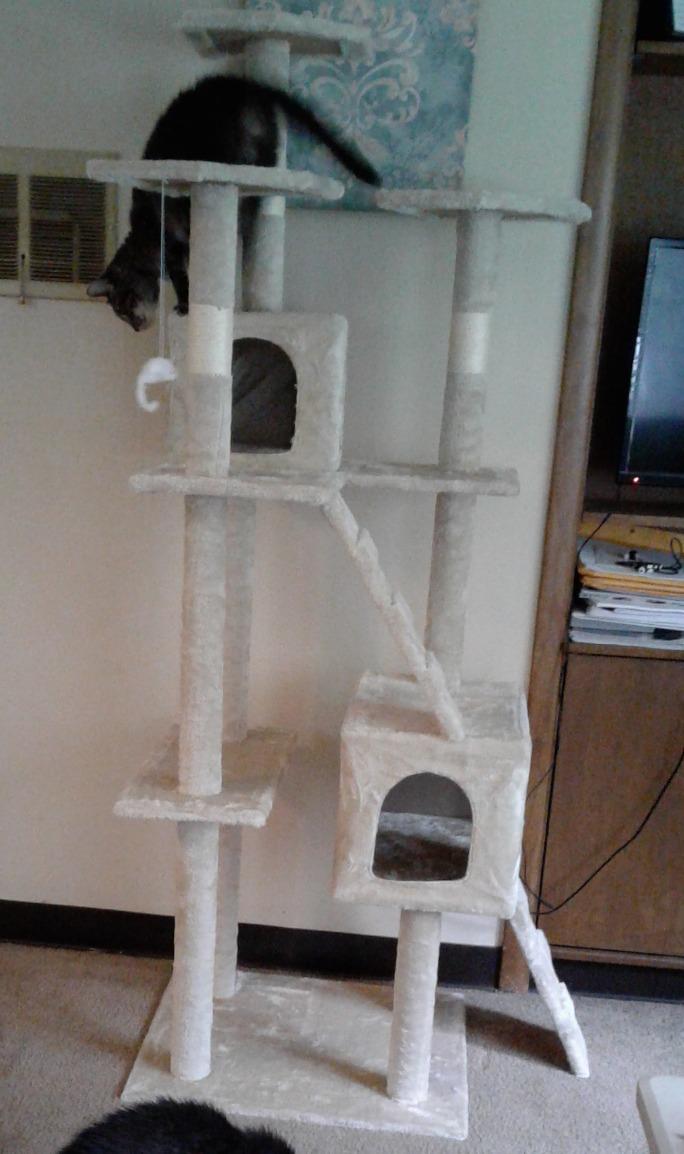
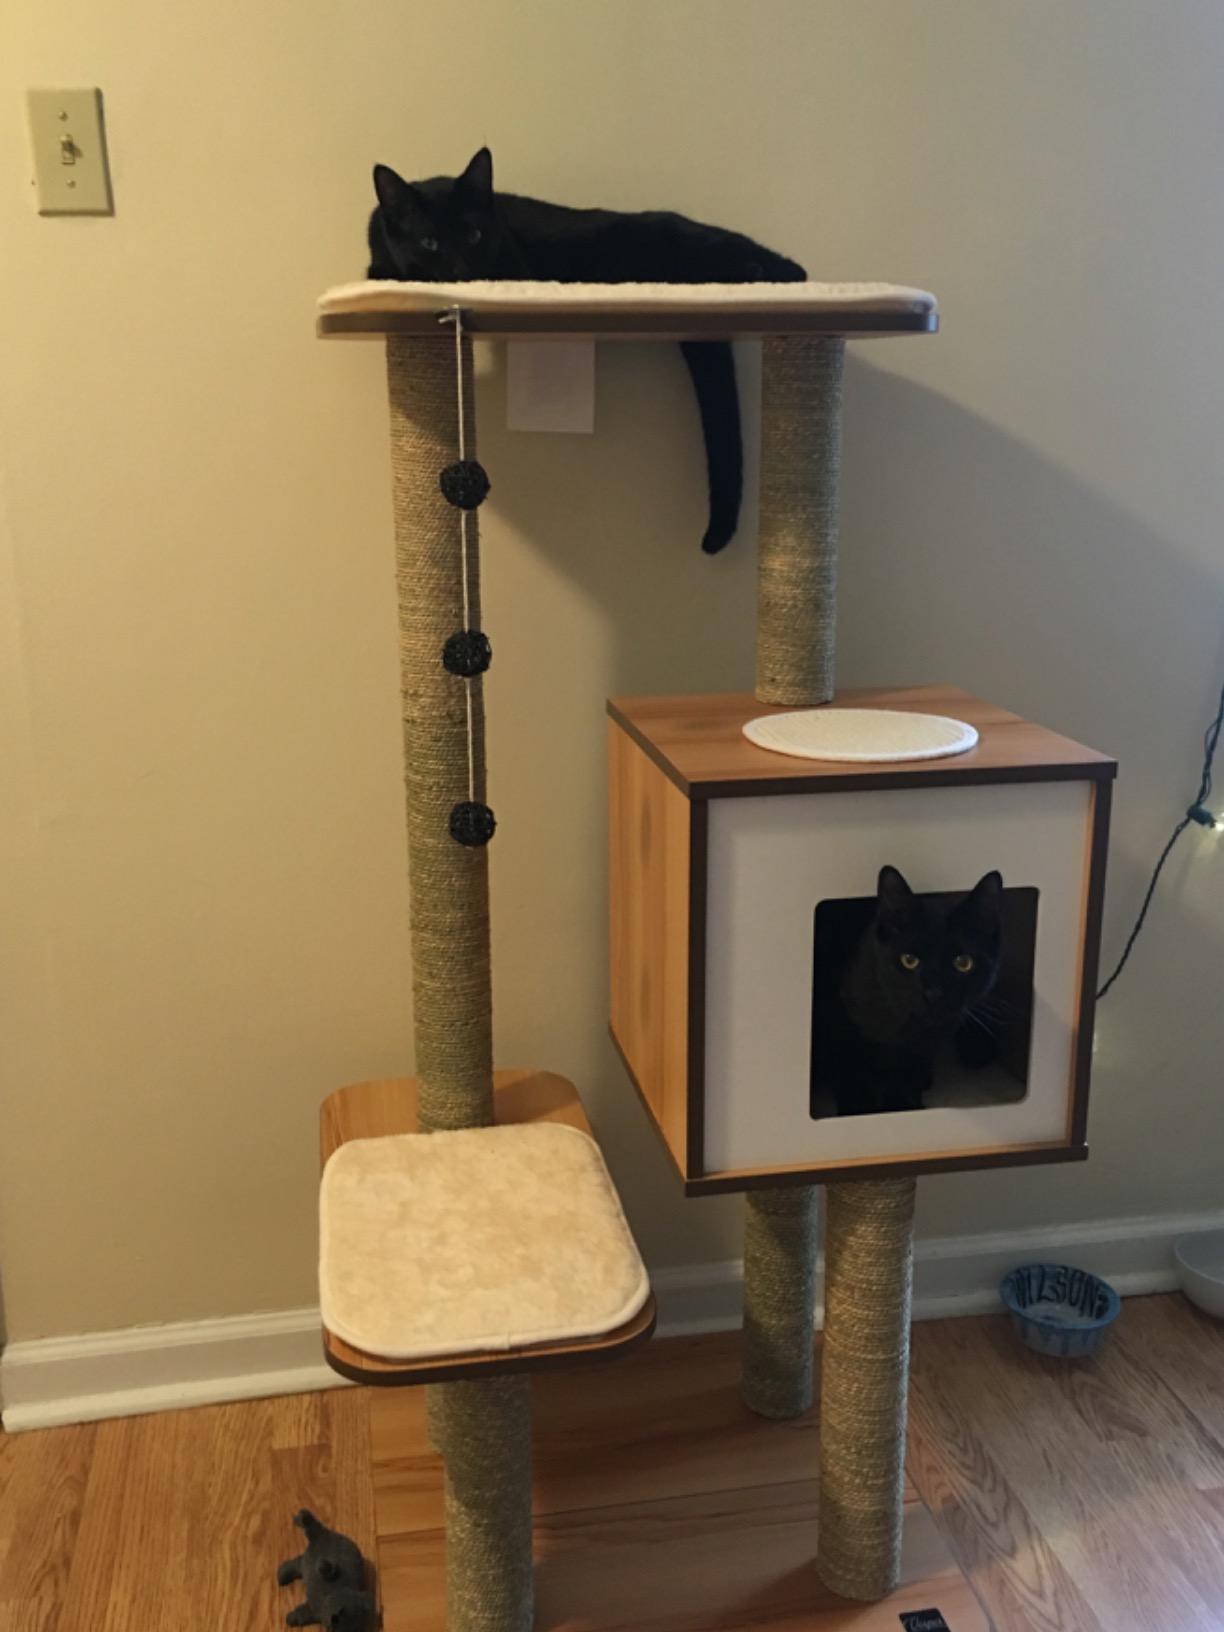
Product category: items_cat tree
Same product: no